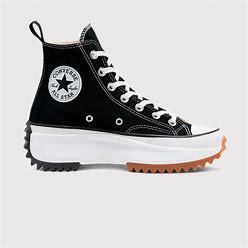
Brand: Converse
Model: Run Star Hike